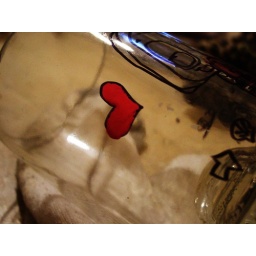
the glass paint washed off in the washing machine